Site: brandenburg
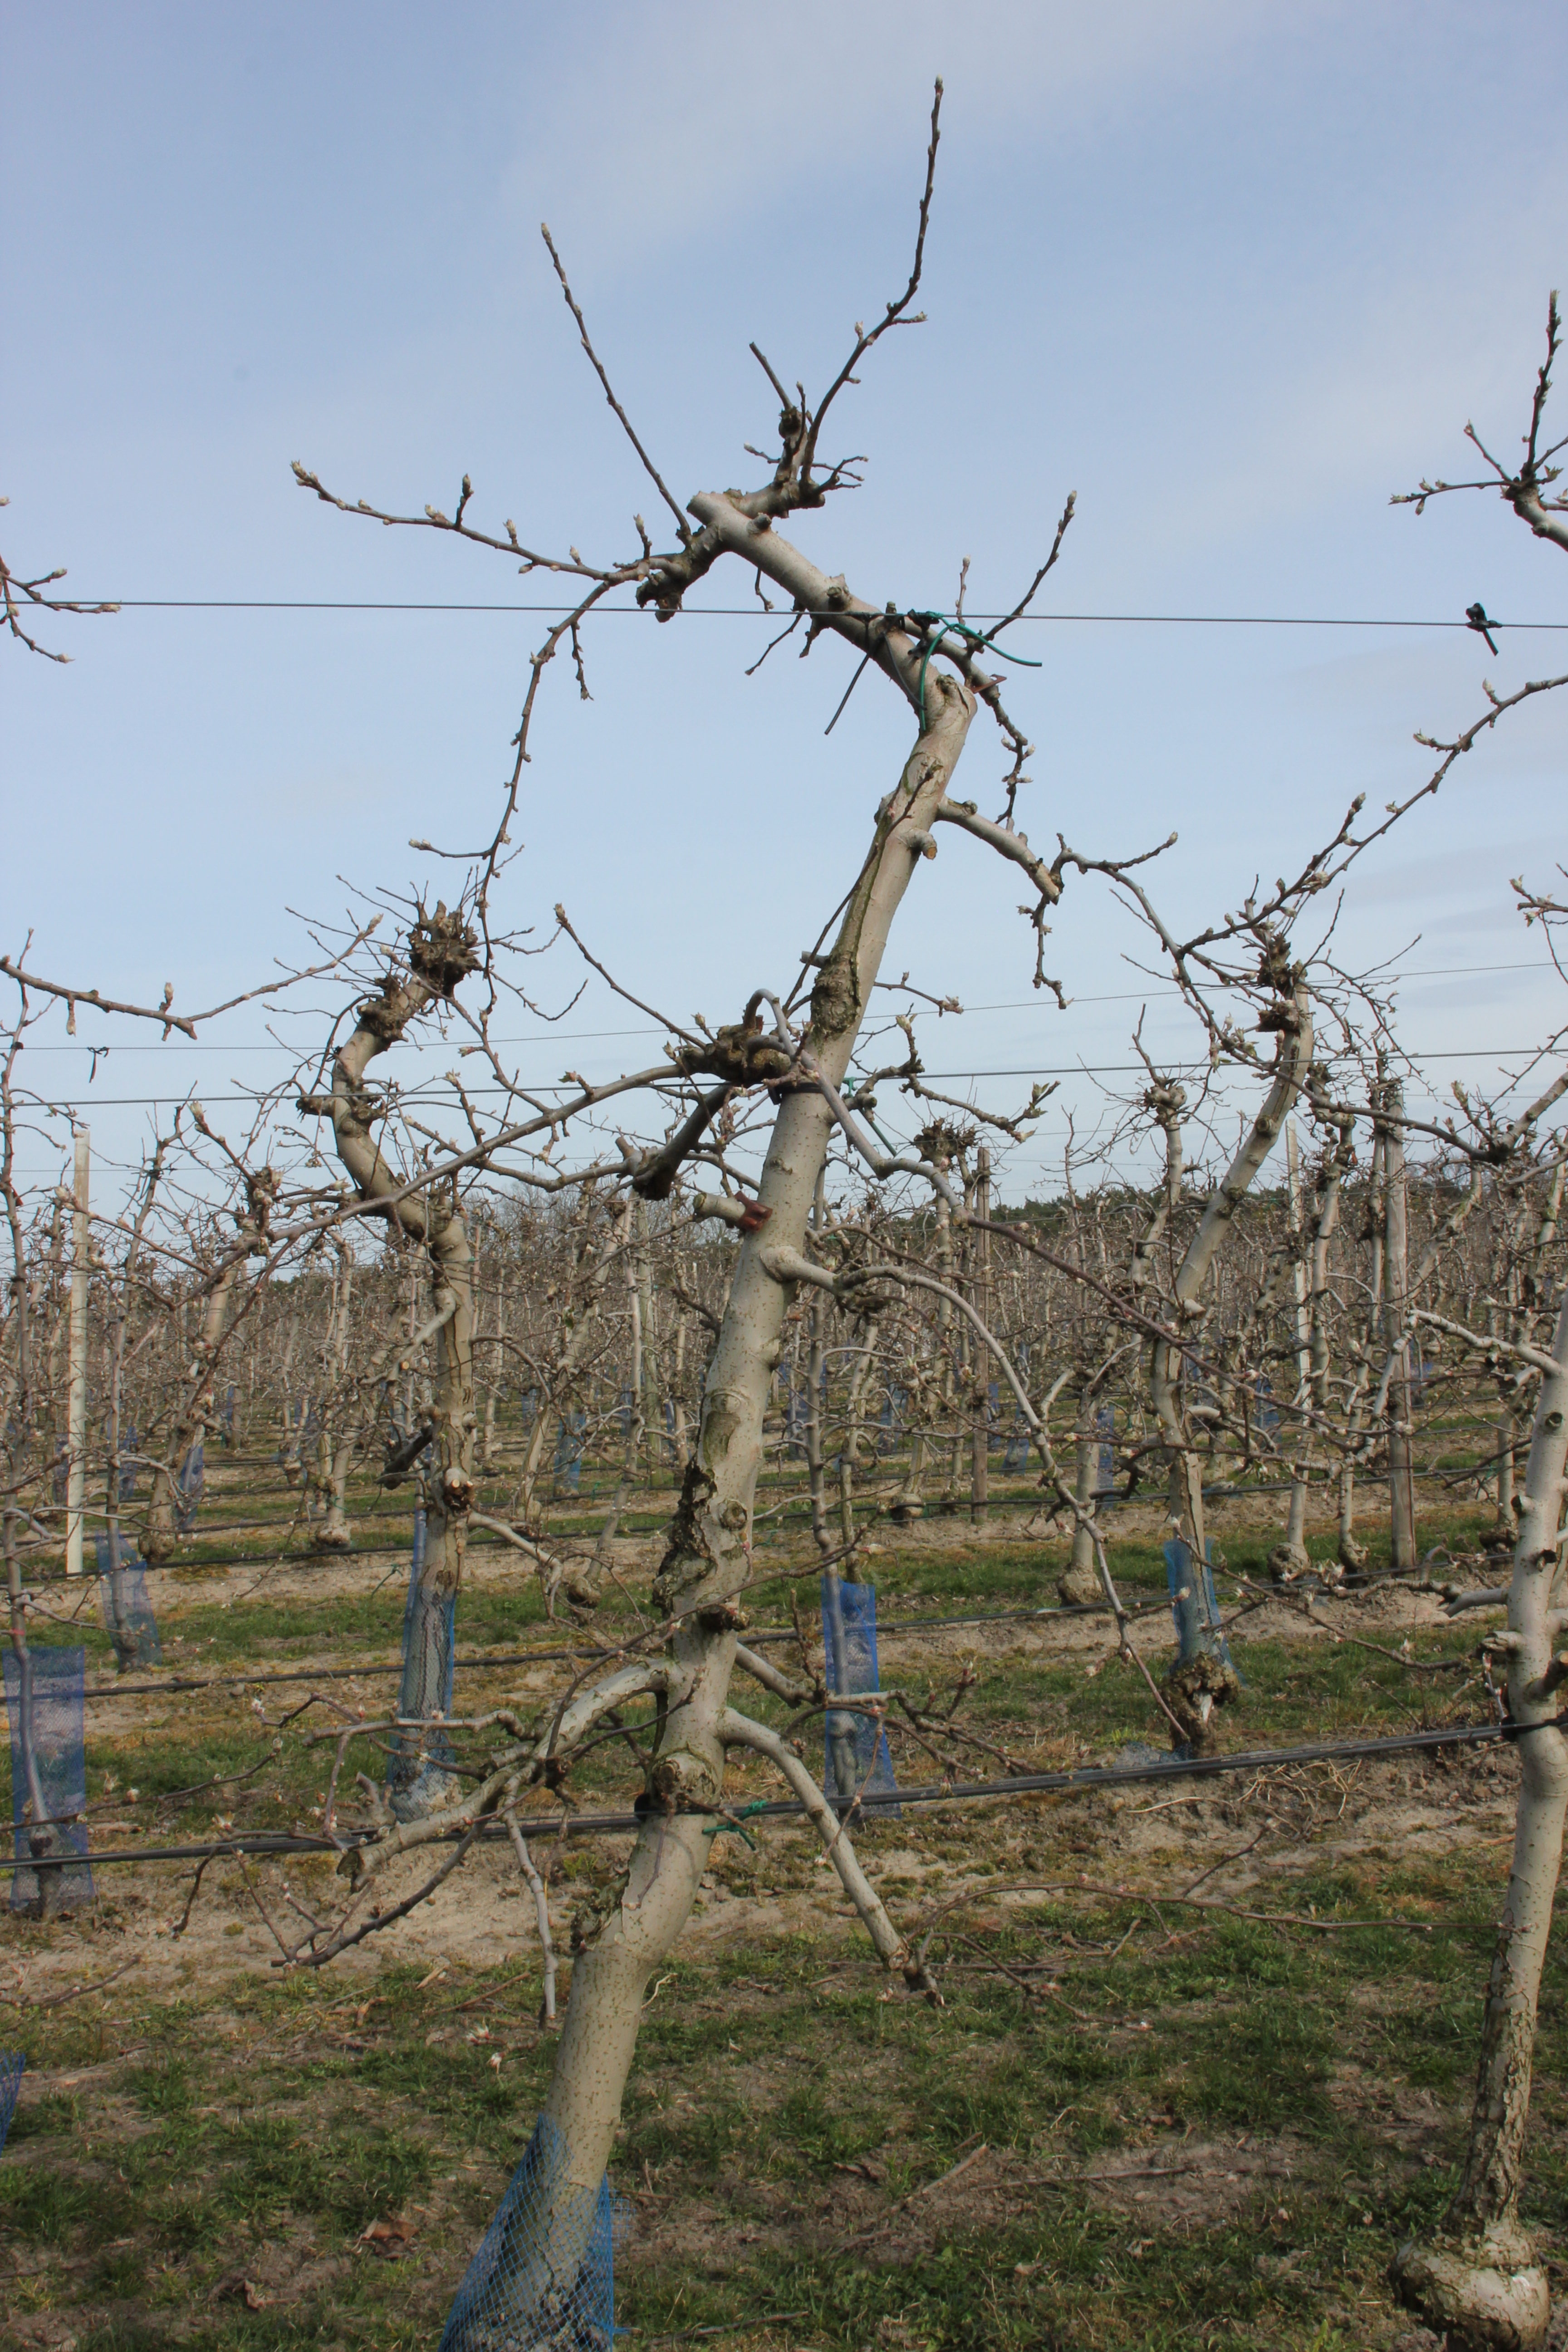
Growth stage (BBCH 54): Inflorescence emergence